2nd Regiment Royal Horse Artillery

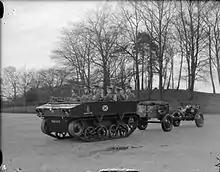

In 1938, field artillery brigades were reorganized as two 12-gun batteries. Rather than disband existing batteries, they were instead linked in pairs. On 11 May, H Battery (from 8th Field Brigade) and I Battery were linked as H/I Battery, RHA and L Battery and N were linked as L/N Battery, RHA. With effect from May 1938, brigades were redesignated as regiments and II Brigade became 2nd Regiment RHA on 21 May. The regiment was mechanized in August 1939 replacing its horses and 13 pounders with 3.7" Howitzers towed by Vickers Light Dragon gun tractors.